Camp 14: Total Control Zone

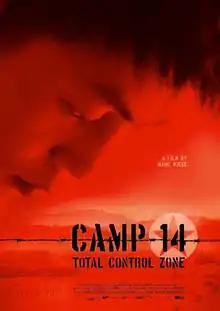
Film poster

Camp 14: Total Control Zone is a 2012 German/South Korean documentary film directed by German filmmaker Marc Wiese. It features interviews with Shin Dong-hyuk who was born and grew up in the Kaechon internment camp (known as "Camp 14") in North Korea. Through interviews and animated sequences, the film details human rights abuses that were inflicted on him and witnessed by him as prisoner there, including the public execution of his mother and brother. Also interviewed in the film are a former commander of the guards at Camp 22 and an ex-secret policeman, both of whom admit to committing various crimes including torture, rape and murder.